Nespresso

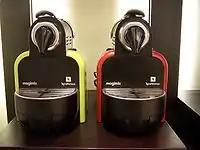
A pair of Nespresso Magimix M100 machines

The VertuoLine system was intended to expand Nespresso's product line to offer coffee closer to the American style of filtered coffee, and thus expand Nespresso's market share in North America. In the United States, Nespresso had only a 3% share of the single-serve coffee market in the year before the introduction of VertuoLine (compared with 72% for Green Mountain's Keurig system), while in Canada Nespresso had 4 to 5% of the single-serve market in 2013 (compared to approximately 53% for Keurig and 40% for Tassimo). In comparison, Nestlé had 70% of the single-serve market in Europe in 2013.